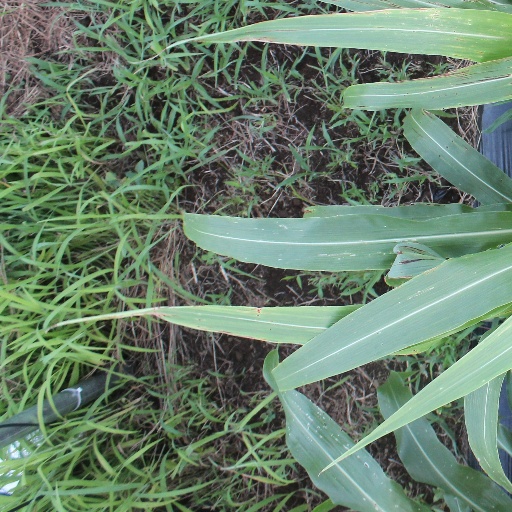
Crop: sorghum